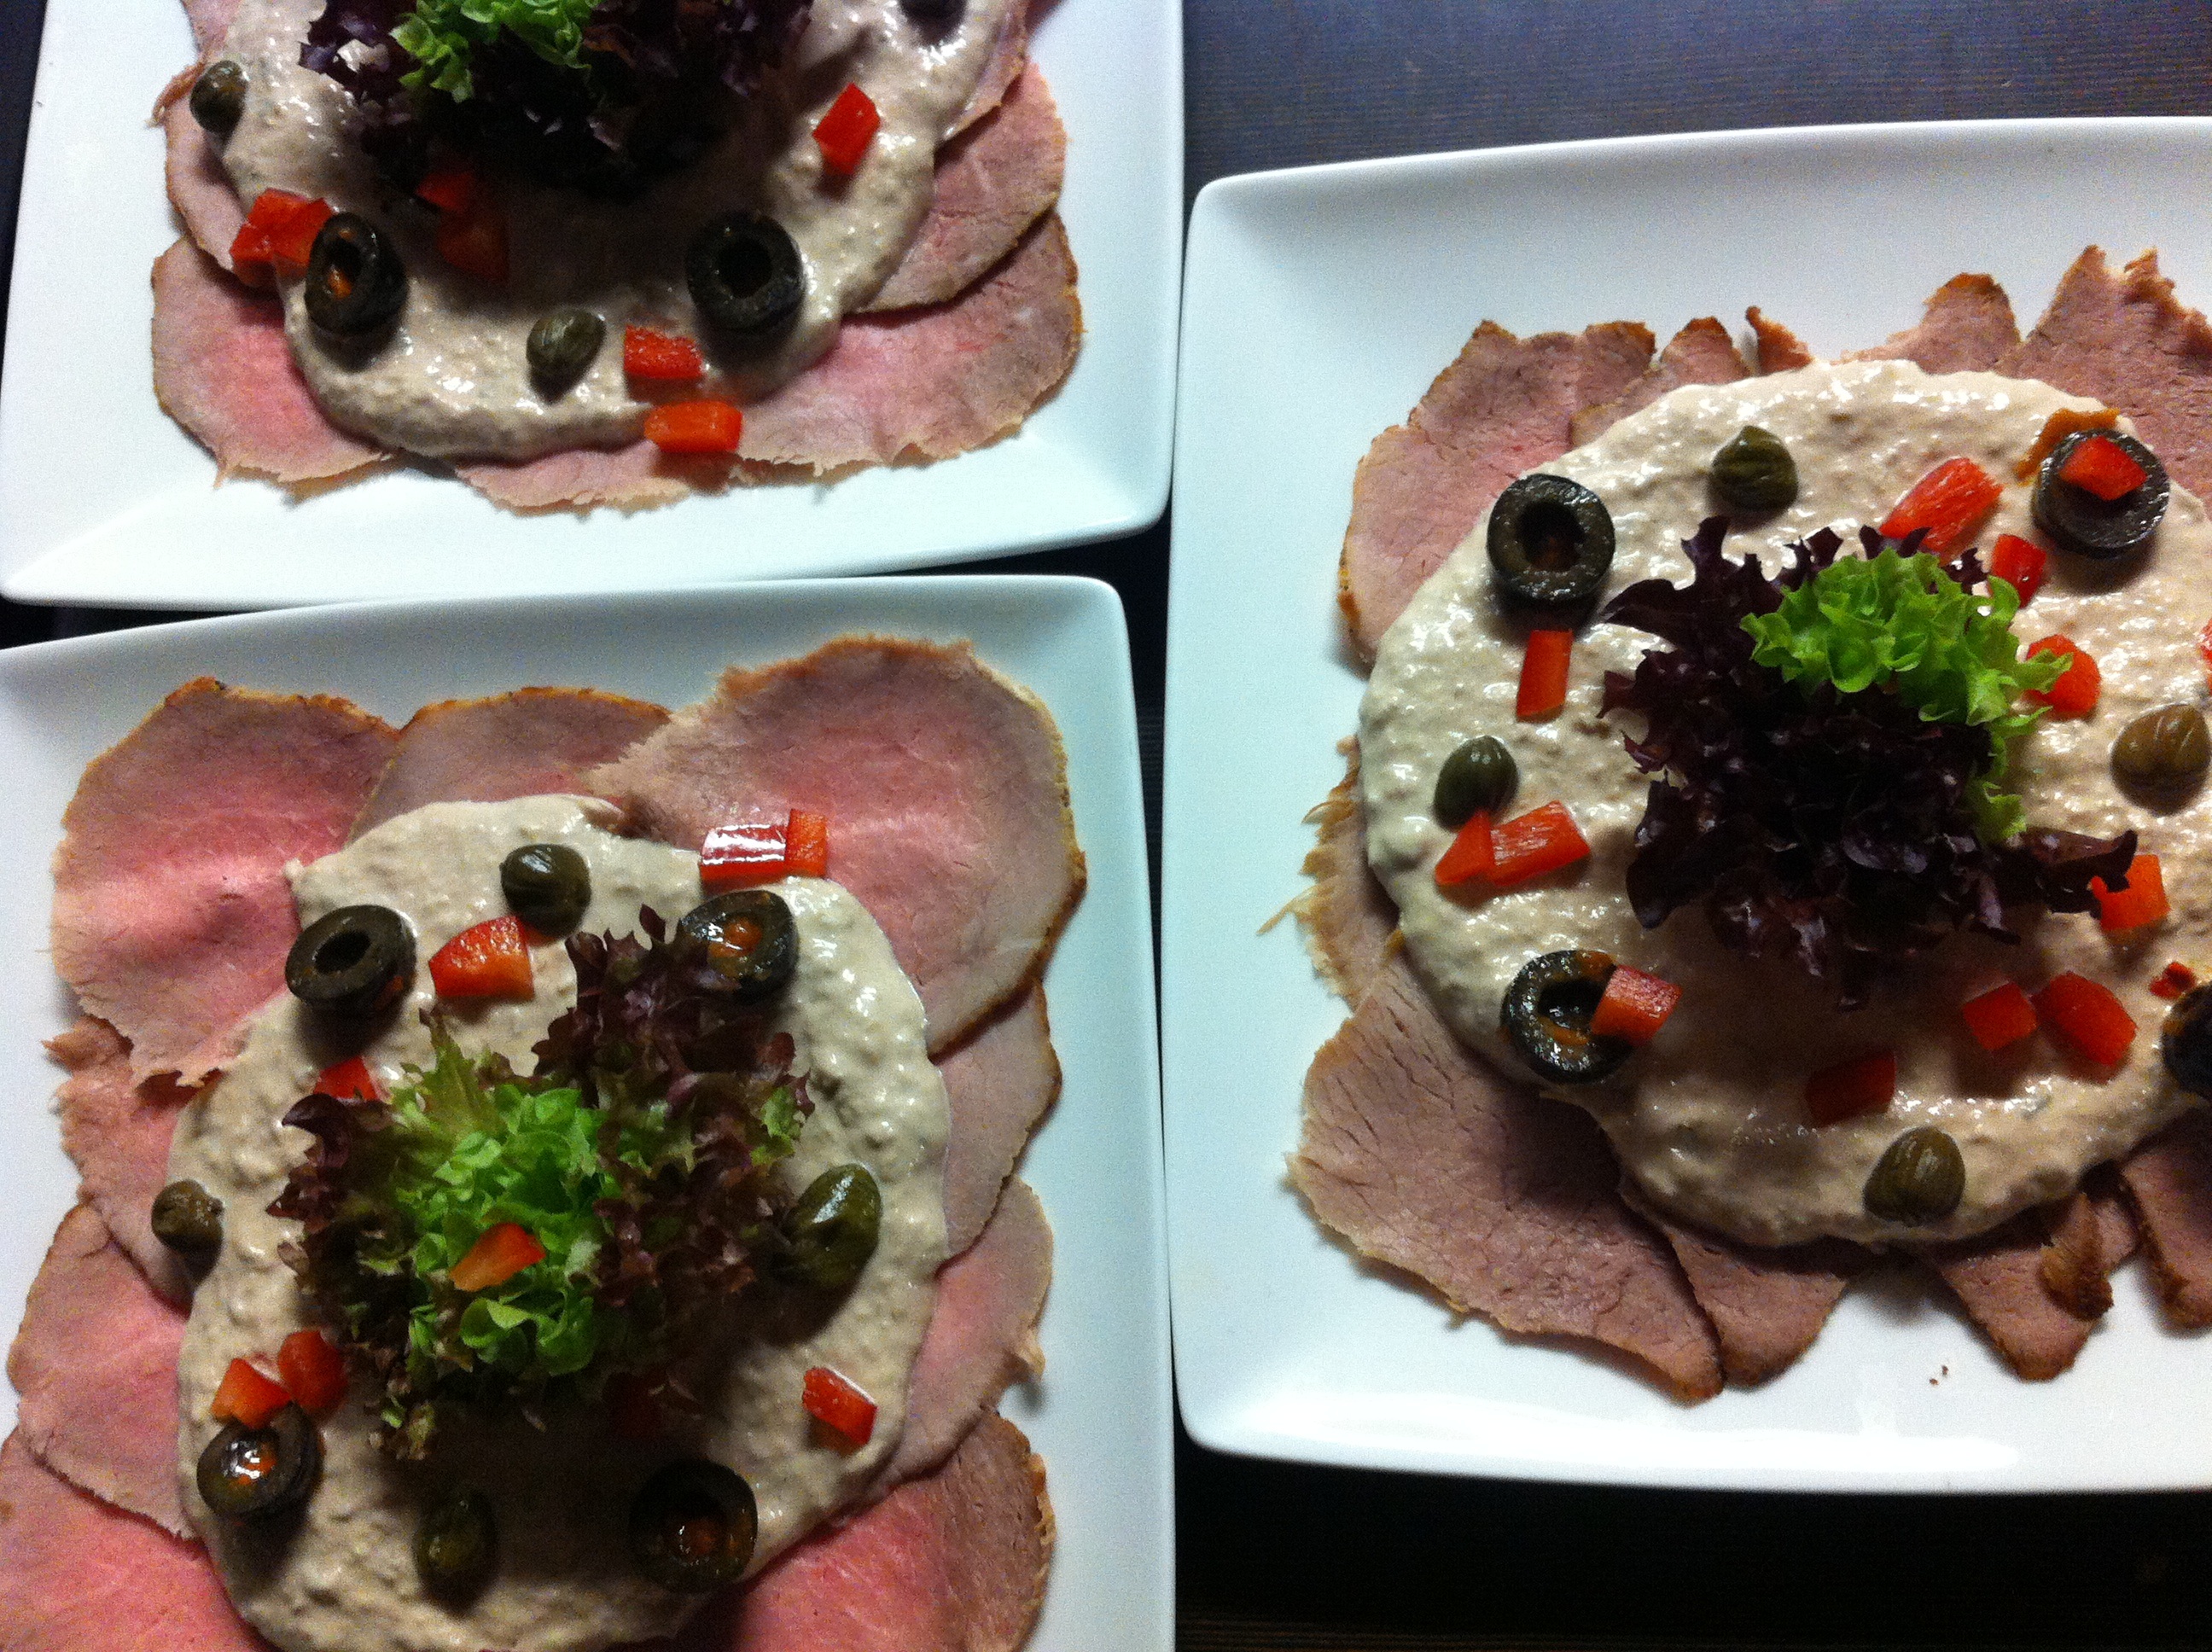
dish, meal, food, produce, eat, lunch, cuisine, delicious, tapas, starter, sense, hors d oeuvre, vitello tonato